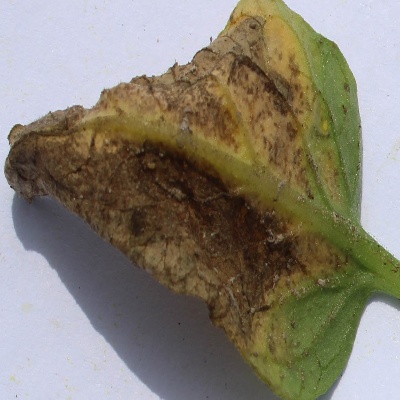
Crop: Tomato
Condition: leaf blight